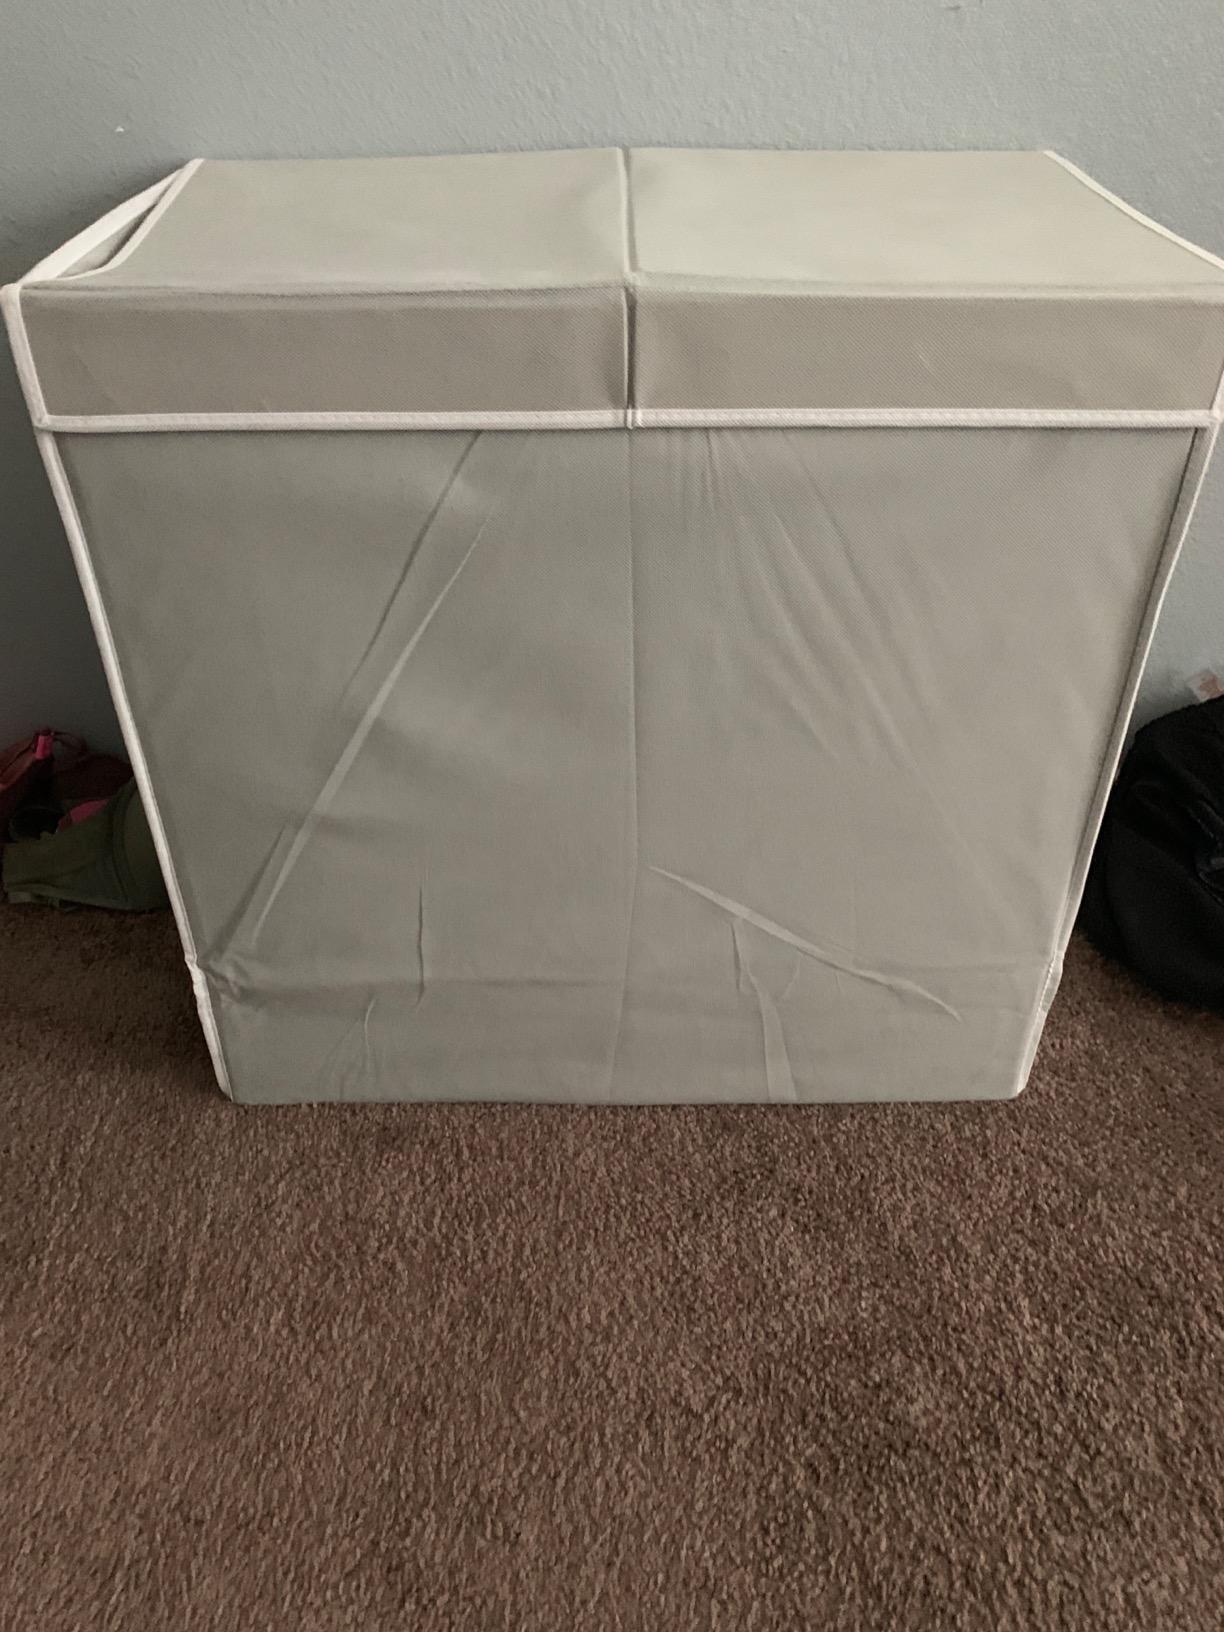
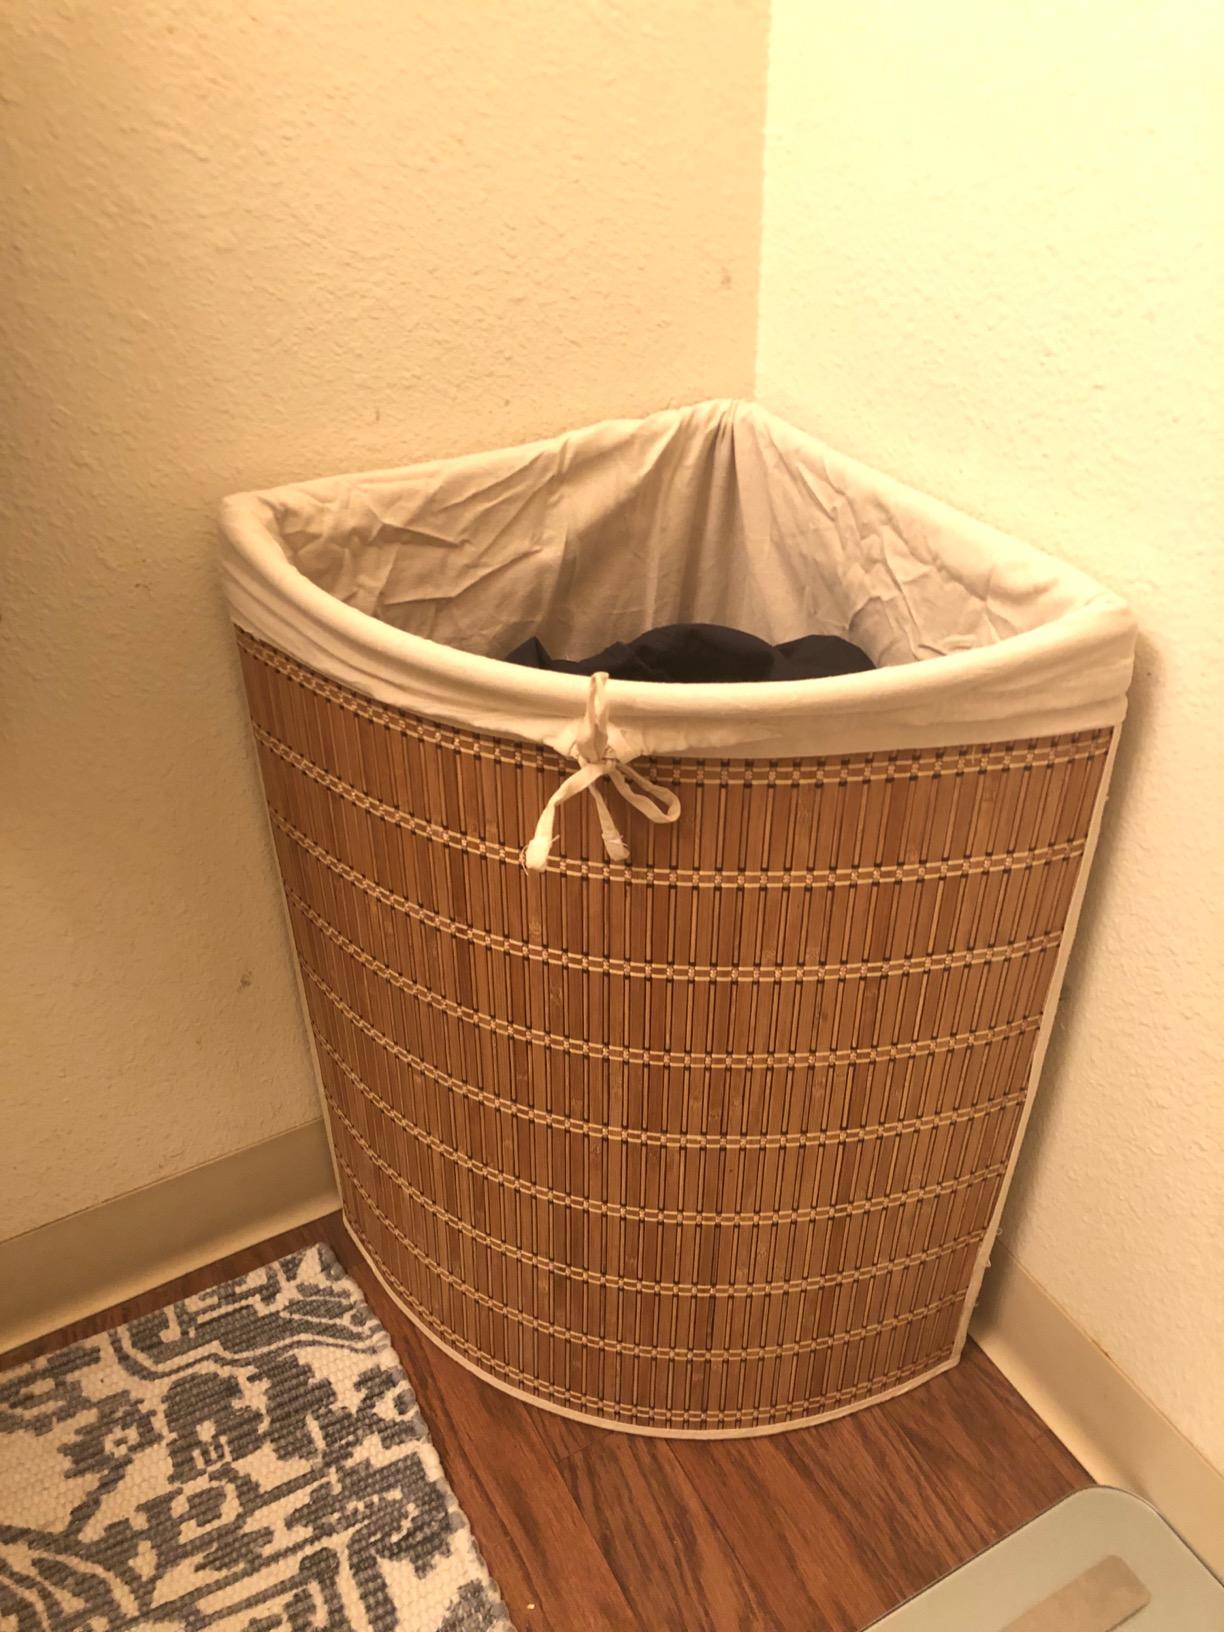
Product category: items_hamper
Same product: no